Church of St Andrew, Eastleach Turville

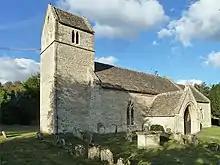

The Anglican Church of St Andrew at Eastleach Turville in the Cotswold District of Gloucestershire, England, was built in the 12th century. It is a grade I listed building.